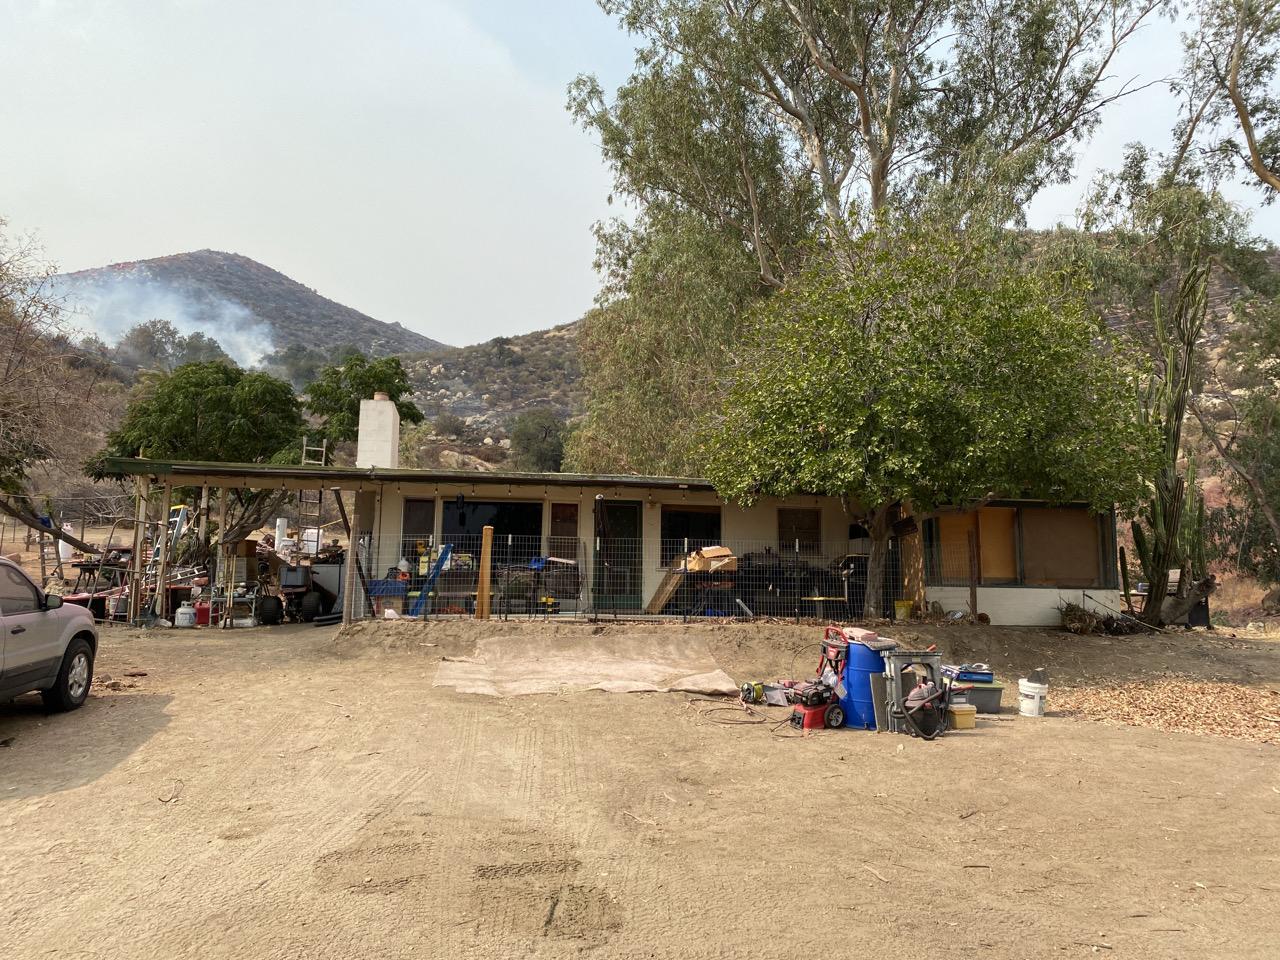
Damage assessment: no_damage